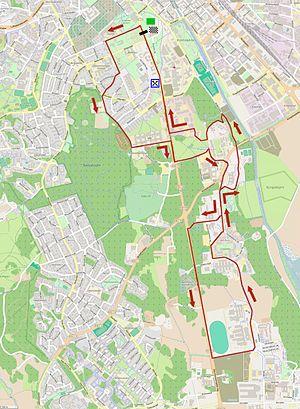
La 106ᵉ édition de la Scandinavian Race Uppsala a eu lieu le 10 mai 2014. Elle a été remportée par le Danois Jonas Aaen Jørgensen.